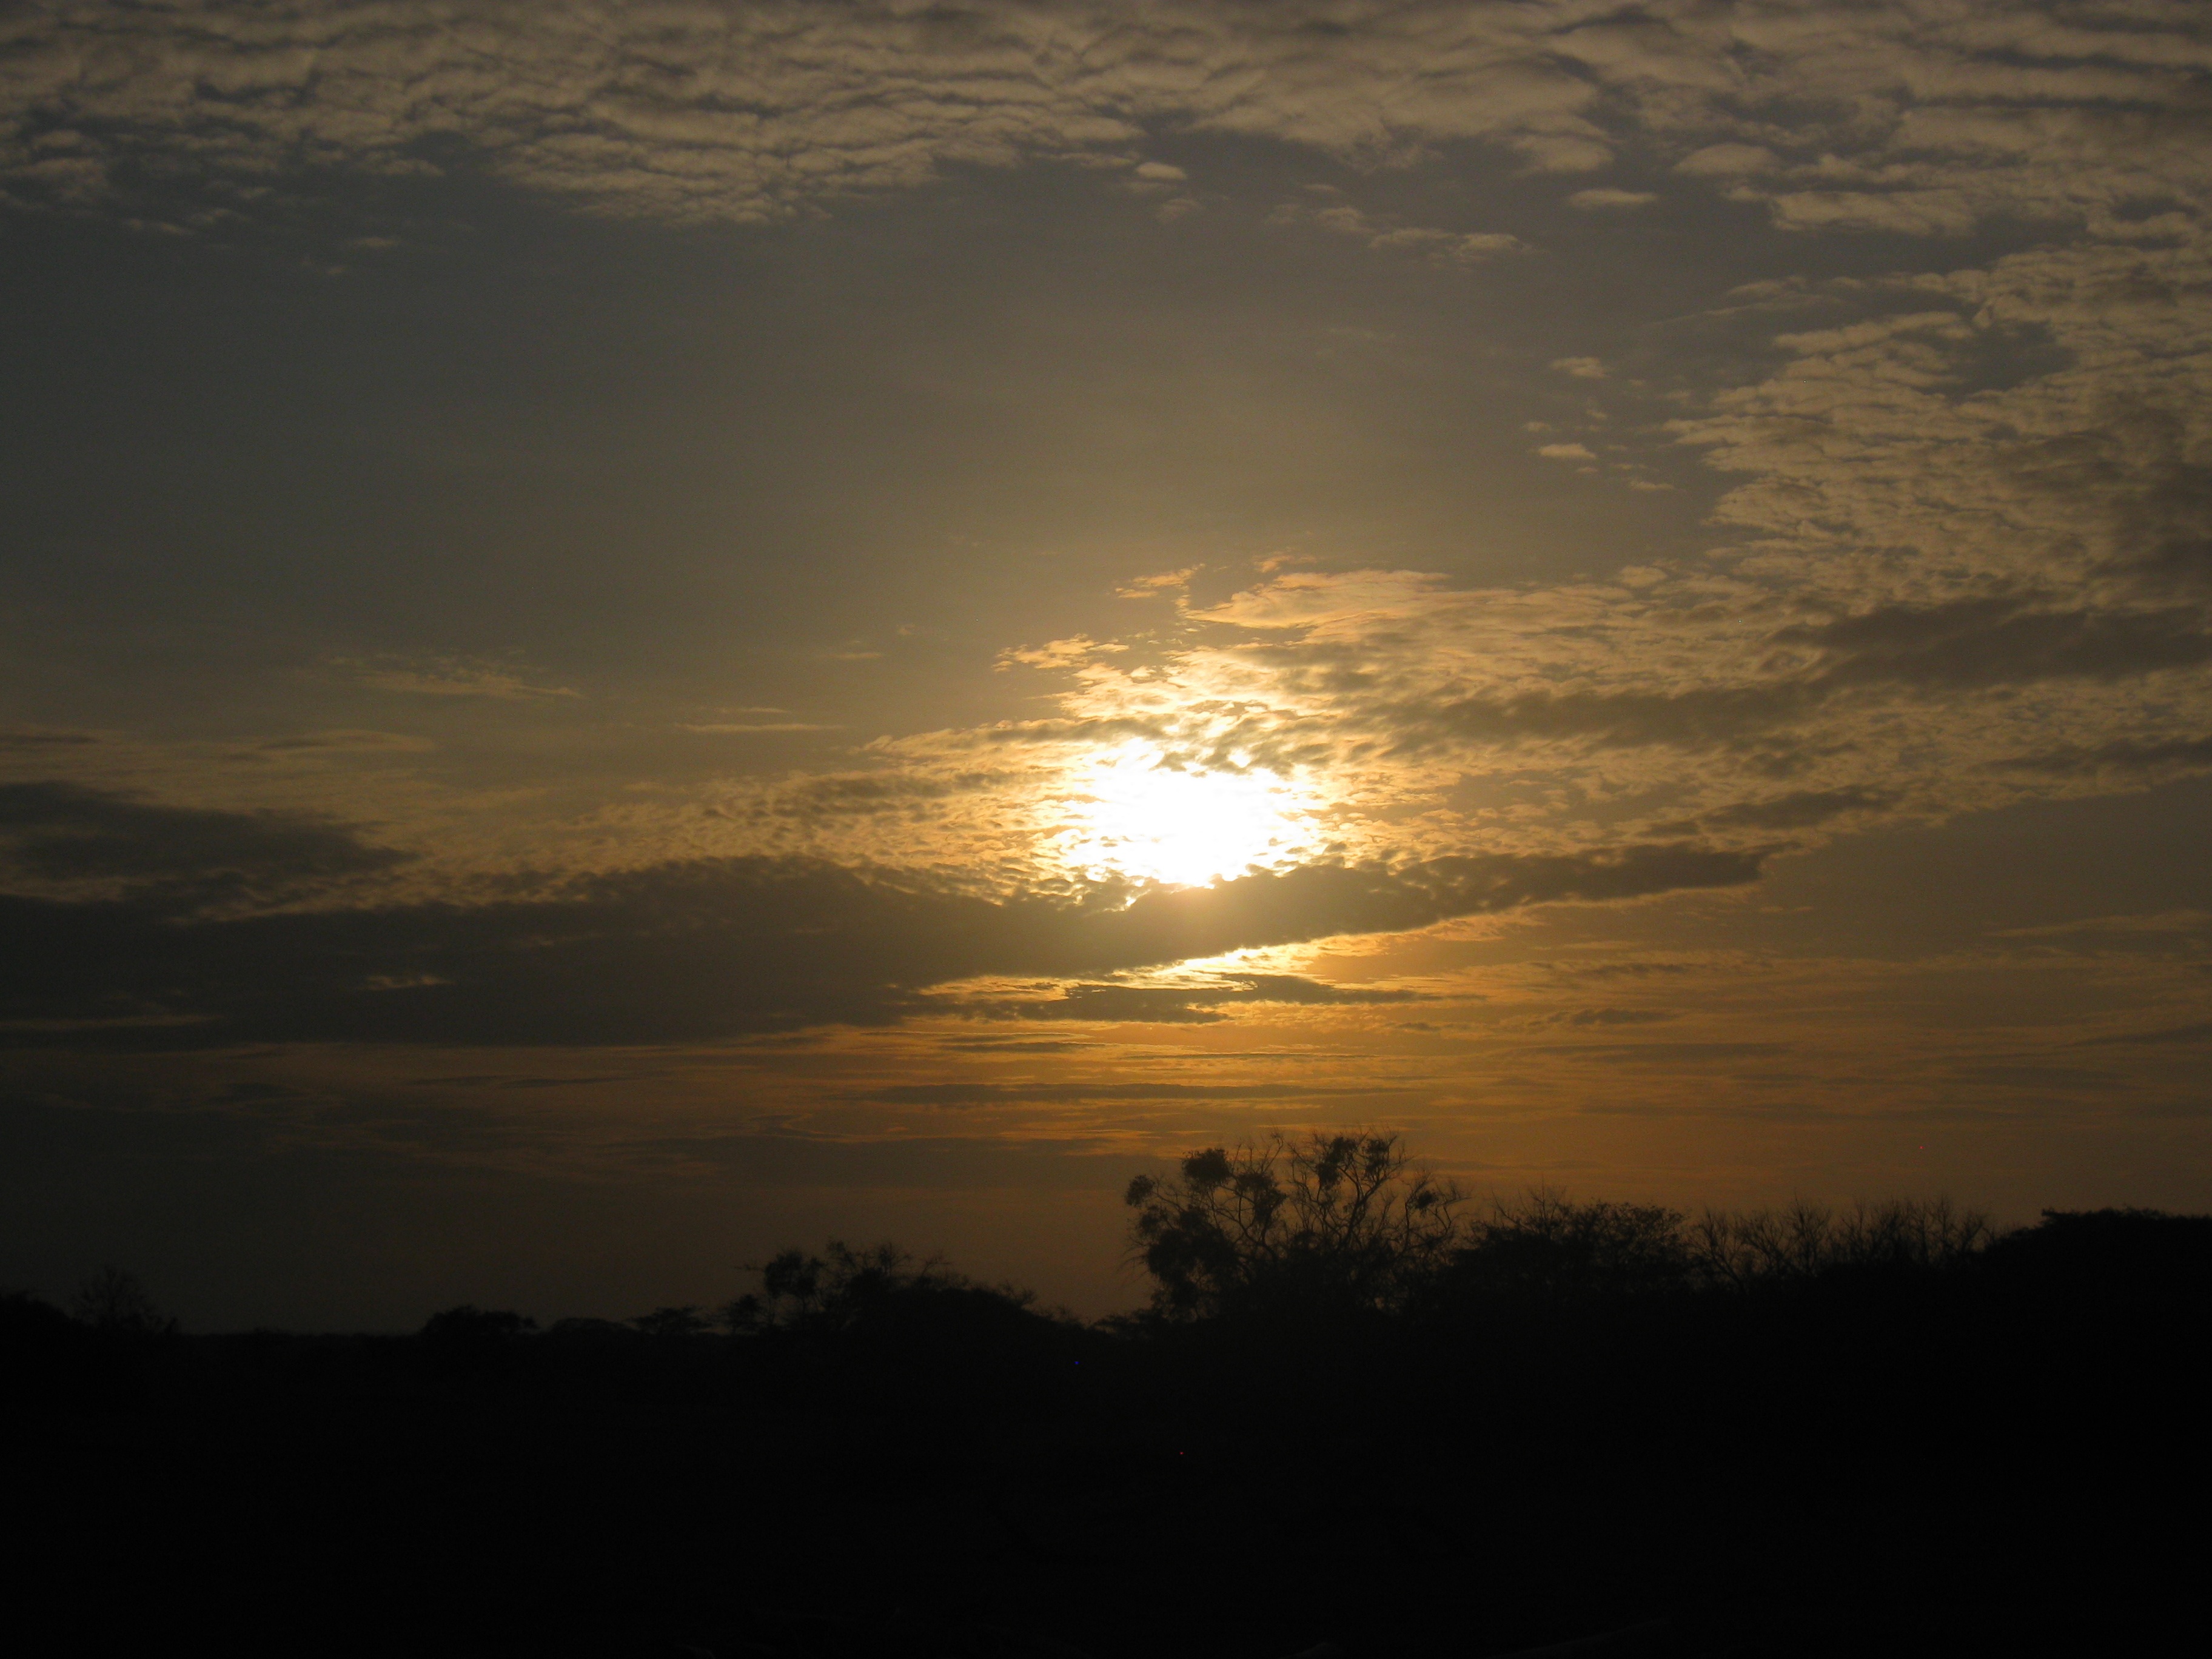
horizon, cloud, sky, sun, sunrise, sunset, sunlight, morning, dawn, atmosphere, dusk, evening, clouds, afterglow, atmospheric phenomenon, red sky at morning